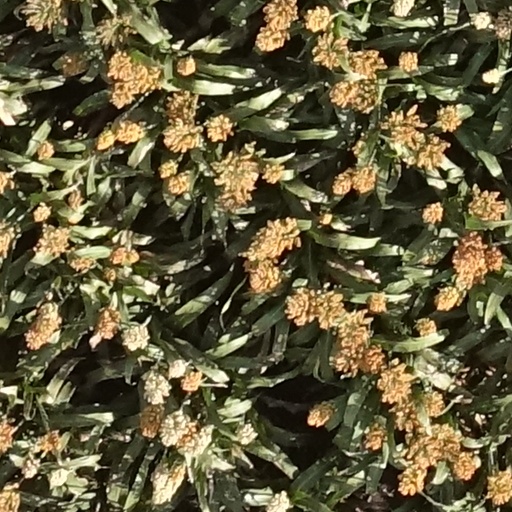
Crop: sorghum